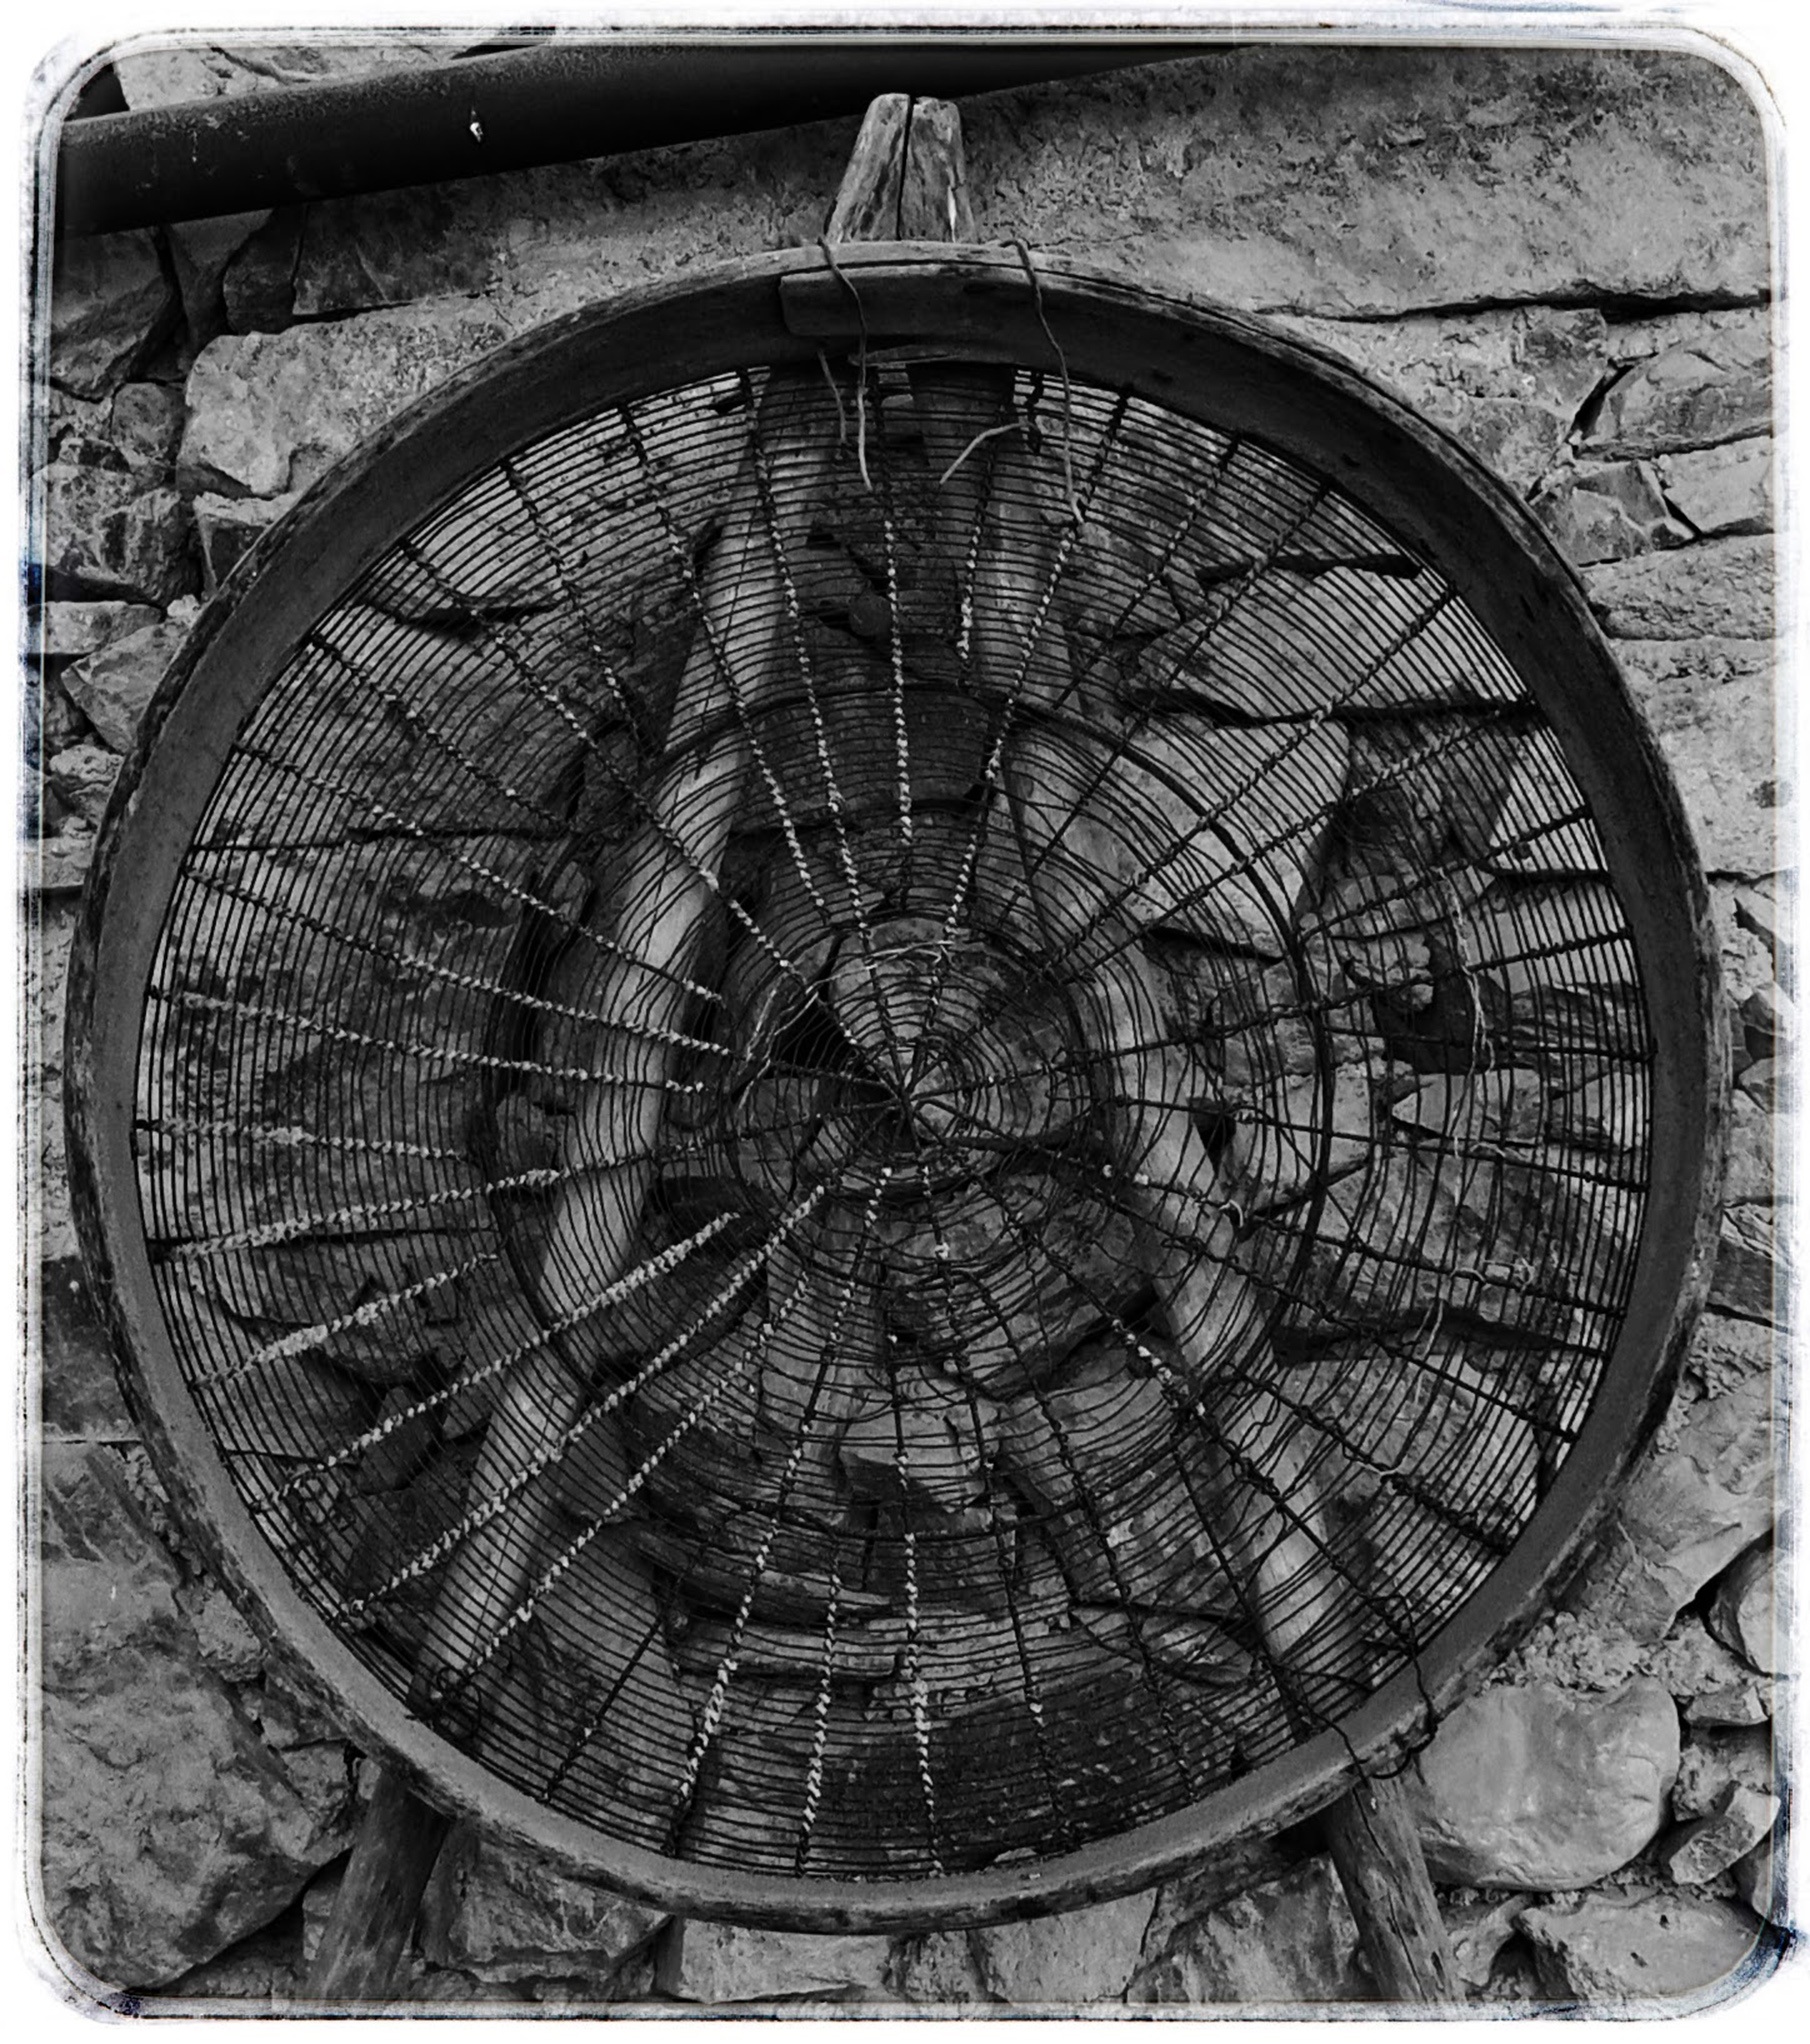
black and white, old, rural, monochrome, tire, circle, sketch, drawing, iron, sieve, implement, monochrome photography